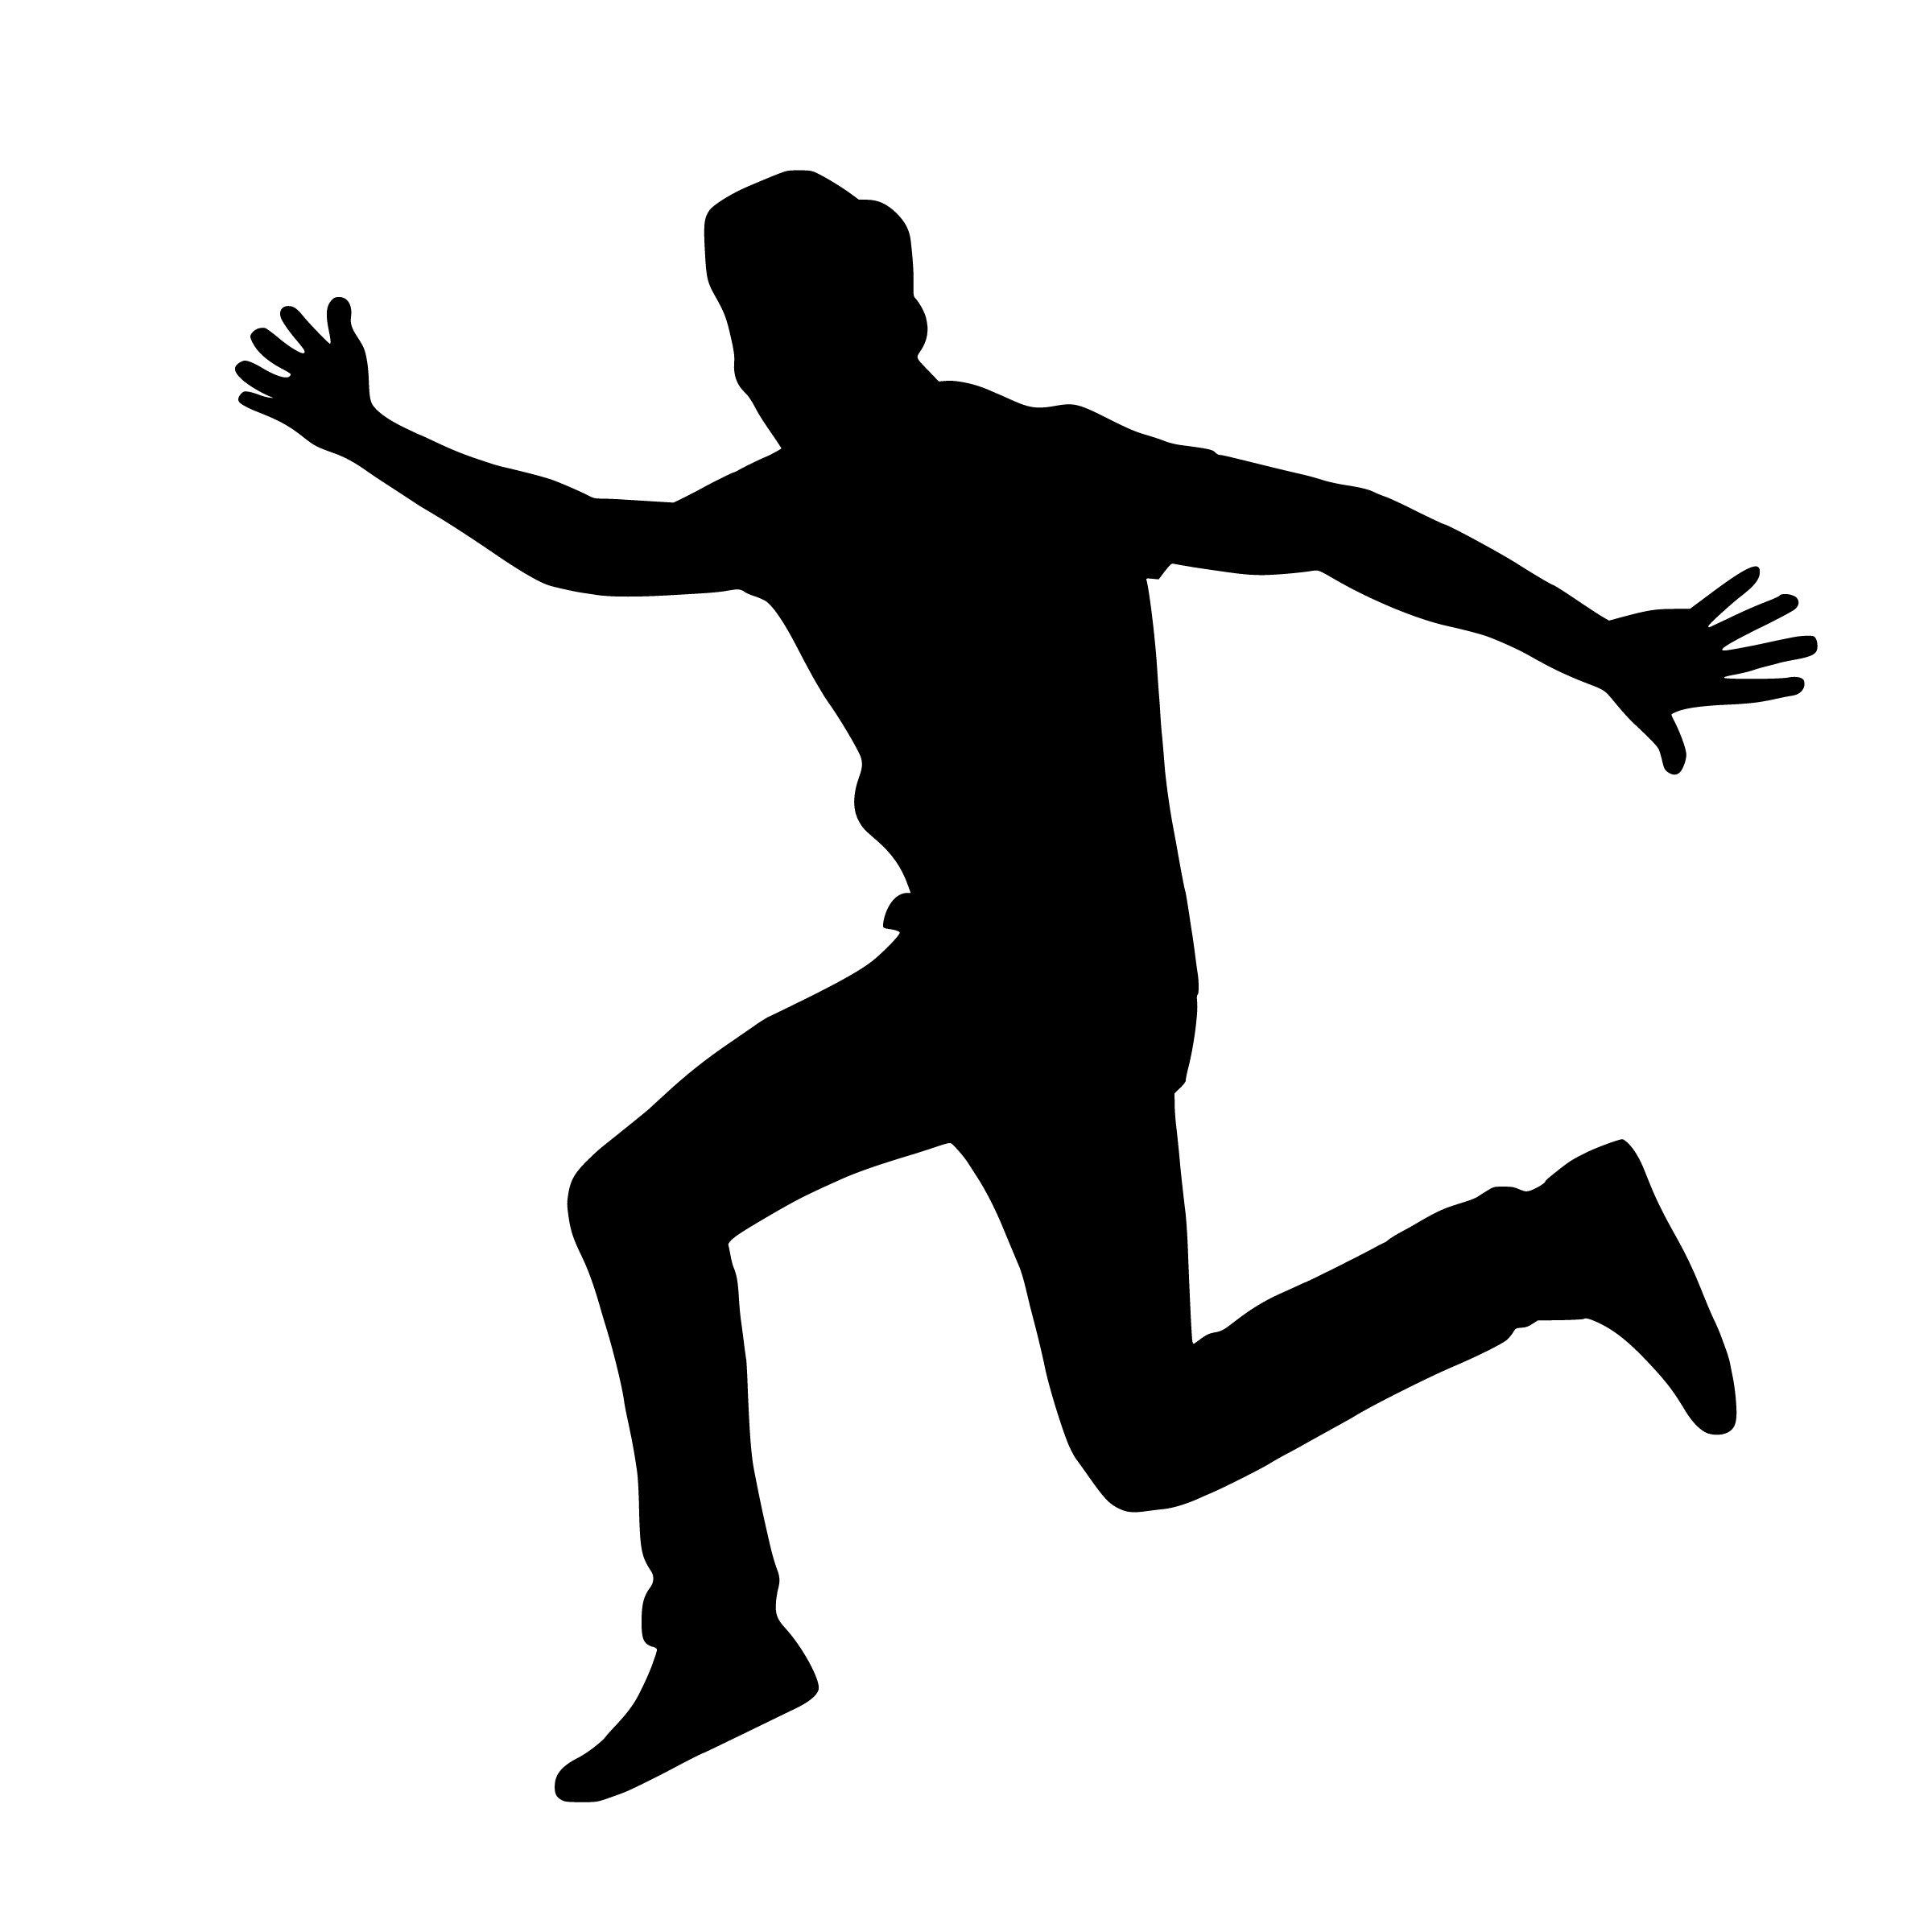
silhouette, jump, youth, excited, happy, celebrating, yes, success, achievement, arms, confident, male, man, positive, triumph, victorious, victory, win, winner, footwear, black, black and white, standing, joint, shoe, hand, jumping, line, arm, human behavior, recreation, font, graphics, finger, clip art, sports equipment, monochrome, monochrome photography